Railroad Park

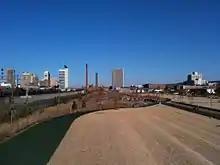
Railroad Park, viewed from the park's northwestern corner.

Railroad Park is a 19-acre park in Birmingham, Alabama, United States, that opened in the fall of 2010. Designed by architect Tom Leader, Railroad Park serves as a green space and a recreation center, hosting music venues, charity walks, movie nights, and other city events. There is an amphitheater that seats 4,000 people. It serves as a green space not only for residents but also for the city’s wildlife. The number of observed bird species in Birmingham went up 250% after the park’s construction. It was created with a special irrigation system to keep the park green while also providing water features such as fountains and streams for the park's visitors.